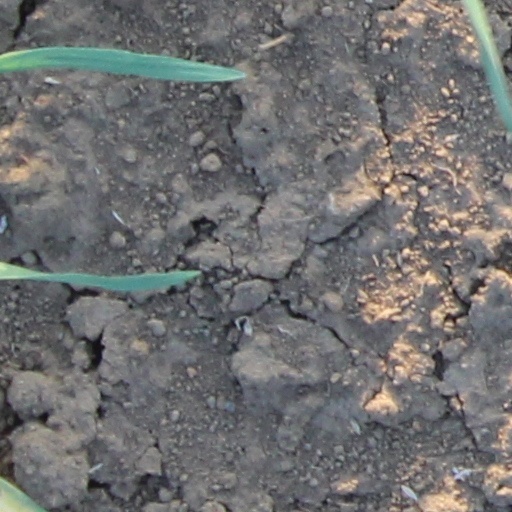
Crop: wheat